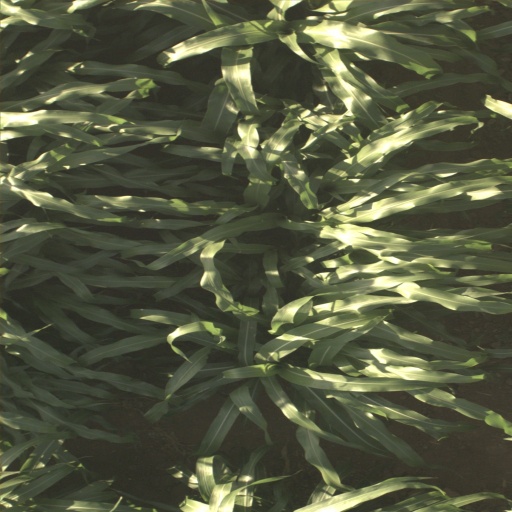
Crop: sorghum